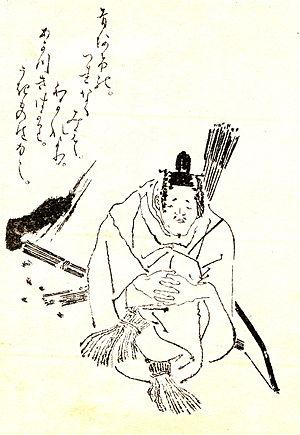
Mibu no Tadamine est un poète de waka de la cour du début de l'époque Heian, membre des Trente-six grands poètes.